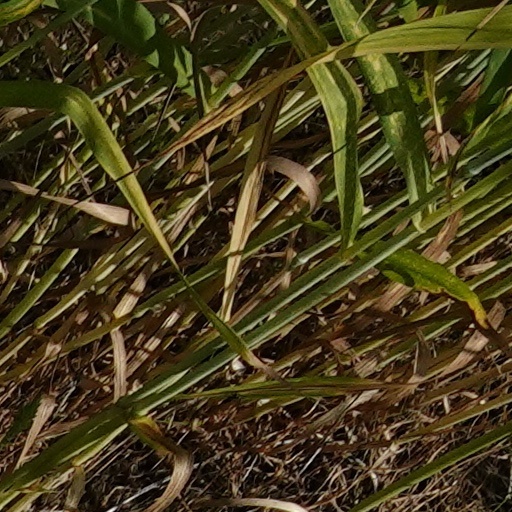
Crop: wheat